British Army during the American Revolutionary War

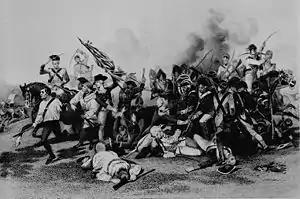
The death of General Johann de Kalb at the Battle of Camden in present-day Camden, South Carolina

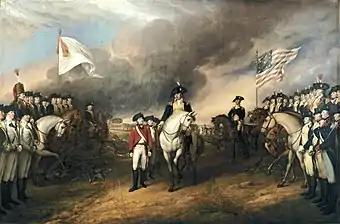
The surrender of General Cornwallis's army following the Siege of Yorktown

Following the failure of the New York and New Jersey campaign to bring about a decisive victory over the Americans, the British army adopted a radically new strategy. Two armies would invade from the north to capture Albany, one of 8,000 men (British and Germans) under the command of General John Burgoyne, and another of 1,000 men (British, German, Indian, Loyalists, Canadians) under Brigadier General Barry St. Leger, while a third army under the command of General Howe advanced from New York in support. Through poor co-ordination and unclear orders, the plan failed. Howe believed that he could not support a Northern army until the threat of Washington's army had been dealt with and moved on Philadelphia instead. The early stages of Burgoyne's campaign met with success, capturing the forts Crown Point, Ticonderoga, and Anne. However, part of his army was destroyed at Bennington.